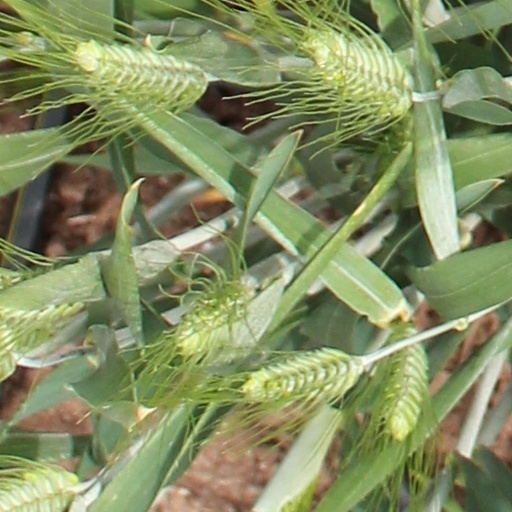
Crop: wheat